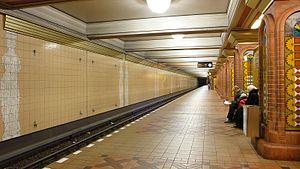
Residenzstraße est une station du métro de Berlin à Berlin-Reinickendorf, desservie par la ligne U8. Elle a été creusée dans les années 1980 sous la Residenzstraße. Les bouches sud donnent sur l'Emmentaler Straße perpendiculaire.